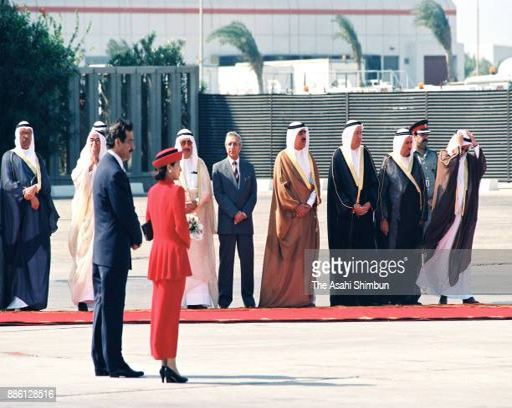
noble person attends the welcome ceremony